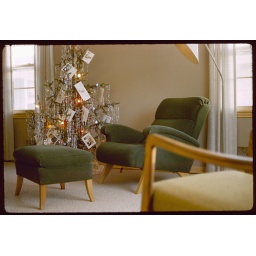
Christmas tree and furniture in the house in Lauderdale, MN, December 1958.